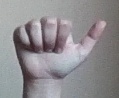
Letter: dhad